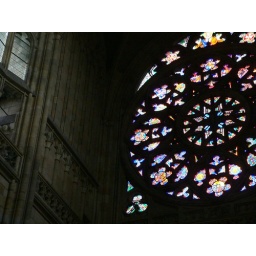
The largest stained glass window in the cathedral of the palace.